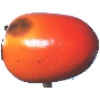
Label: kaki